Soviet space program

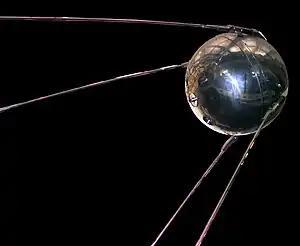
A replica of "Sputnik 1"

After the first Sputnik proved to be successful, Korolev—then known publicly only as the anonymous "Chief Designer of Rocket-Space Systems"—was charged to accelerate the crewed program, the design of which was combined with the Zenit program to produce the Vostok spacecraft. After Sputnik, Soviet scientists and program leaders envisioned establishing a crewed station to study the effects of zero-gravity and the long term effects on lifeforms in a space environment. Still influenced by Tsiolkovsky—who had chosen Mars as the most important goal for space travel—in the early 1960s, the Soviet program under Korolev created substantial plans for crewed trips to Mars as early as 1968 to 1970. With closed-loop life support systems and electrical rocket engines, and launched from large orbiting space stations, these plans were much more ambitious than America's goal of landing on the Moon.